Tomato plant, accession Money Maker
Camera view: horizontal (90 deg, fisheye); turntable rotation: 30 degrees
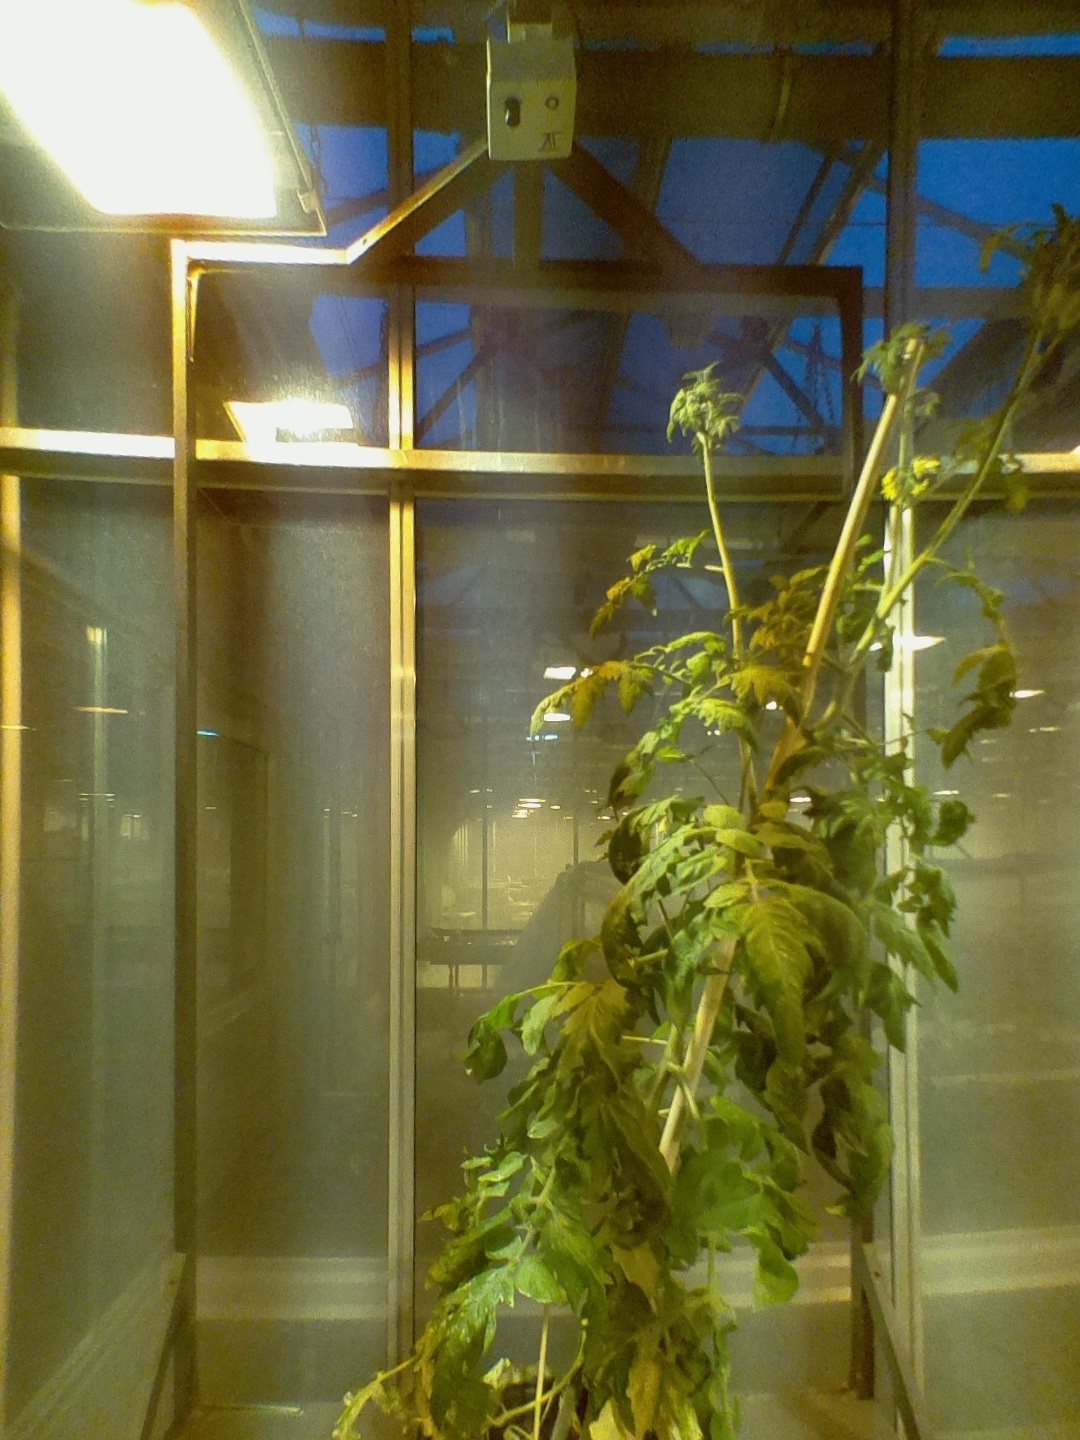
BBCH growth stage 72: 20%-30% of final fruit size